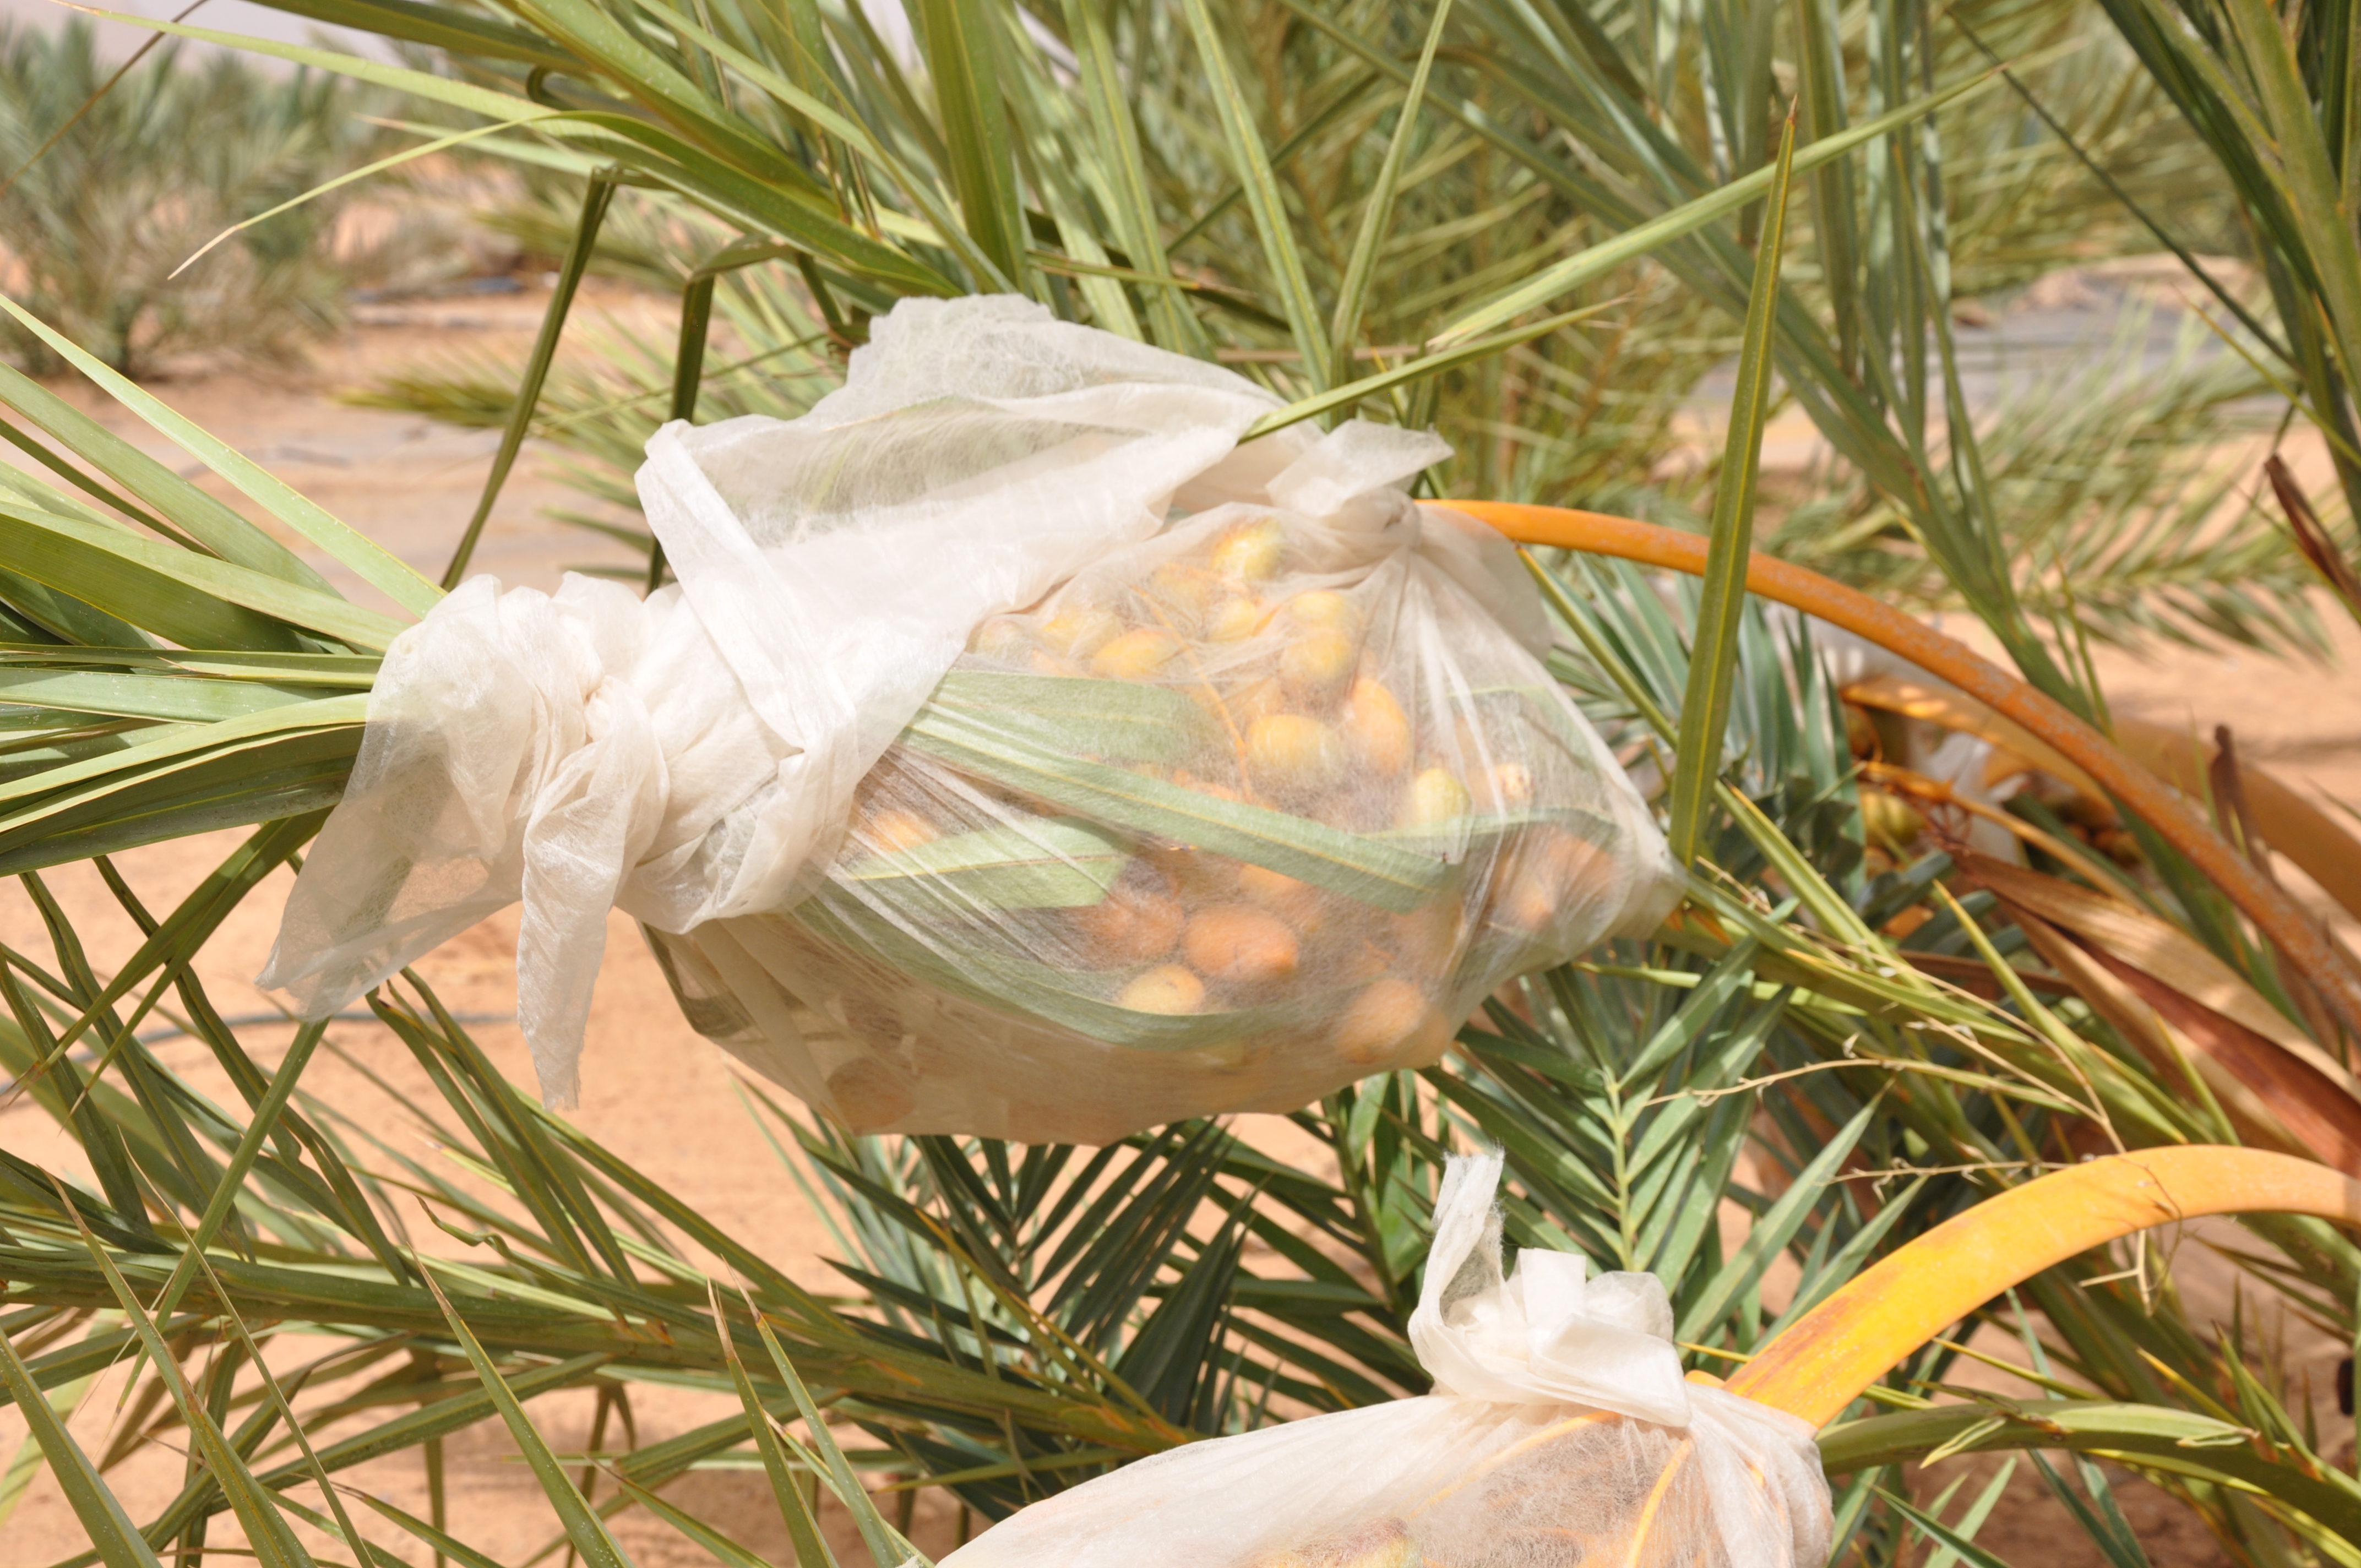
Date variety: Boumajhoul